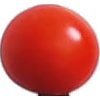
Label: Tomato Cherry Red 1